Internal Troops of Russia

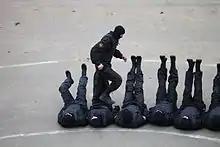
An elite group of Vityaz special forces personnel during a public exposition in 2012

Despite being subordinated to civilian MVD authority, Internal Troops were a paramilitary force with a centralized system of ranks, command, and service. The Chief Commander and Staff of the troops reported only to Ministry of Internal Affairs, maintaining their separate chain of command. The Chief Commander was concurrently First Deputy Minister of Internal Affairs. VV units in the Soviet Union were predominantly formed up of conscripts drafted by the same system as for the Soviet Army. Modern Internal Troops in Russia, as in Ukraine, experienced a slow transition to the contract personnel system. VV officers were trained in both own special academies and the Army's military academies.